Joseph Papp

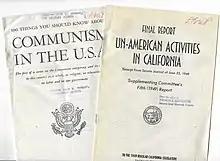
The covers of the report "Communism in the U.S.A." by the U.S. House Un-American Activities Committee and the Supplement to the 5th Report by the California Un-American Activities Committee.

Papp took a keen interest in preservation of the historic Broadway/Times Square Theater District. In the early 1980s, he helped lead the "Save the Theatres" movement, and to found "Save the Theatres, Inc.", along with a number of actors, directors, producers and other theatre, film and television personalities. The movement's aim was to preserve vintage playhouses that were then being threatened with demolition by monied Manhattan development interests. Papp's initiative was sparked by the impending demolition in 1982 of the historic Morosco and Helen Hayes theatres, as well as the old Piccadilly Hotel, on West 45th Street.